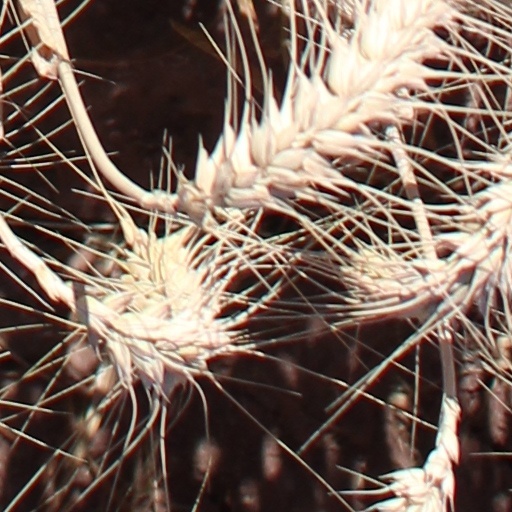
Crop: wheat